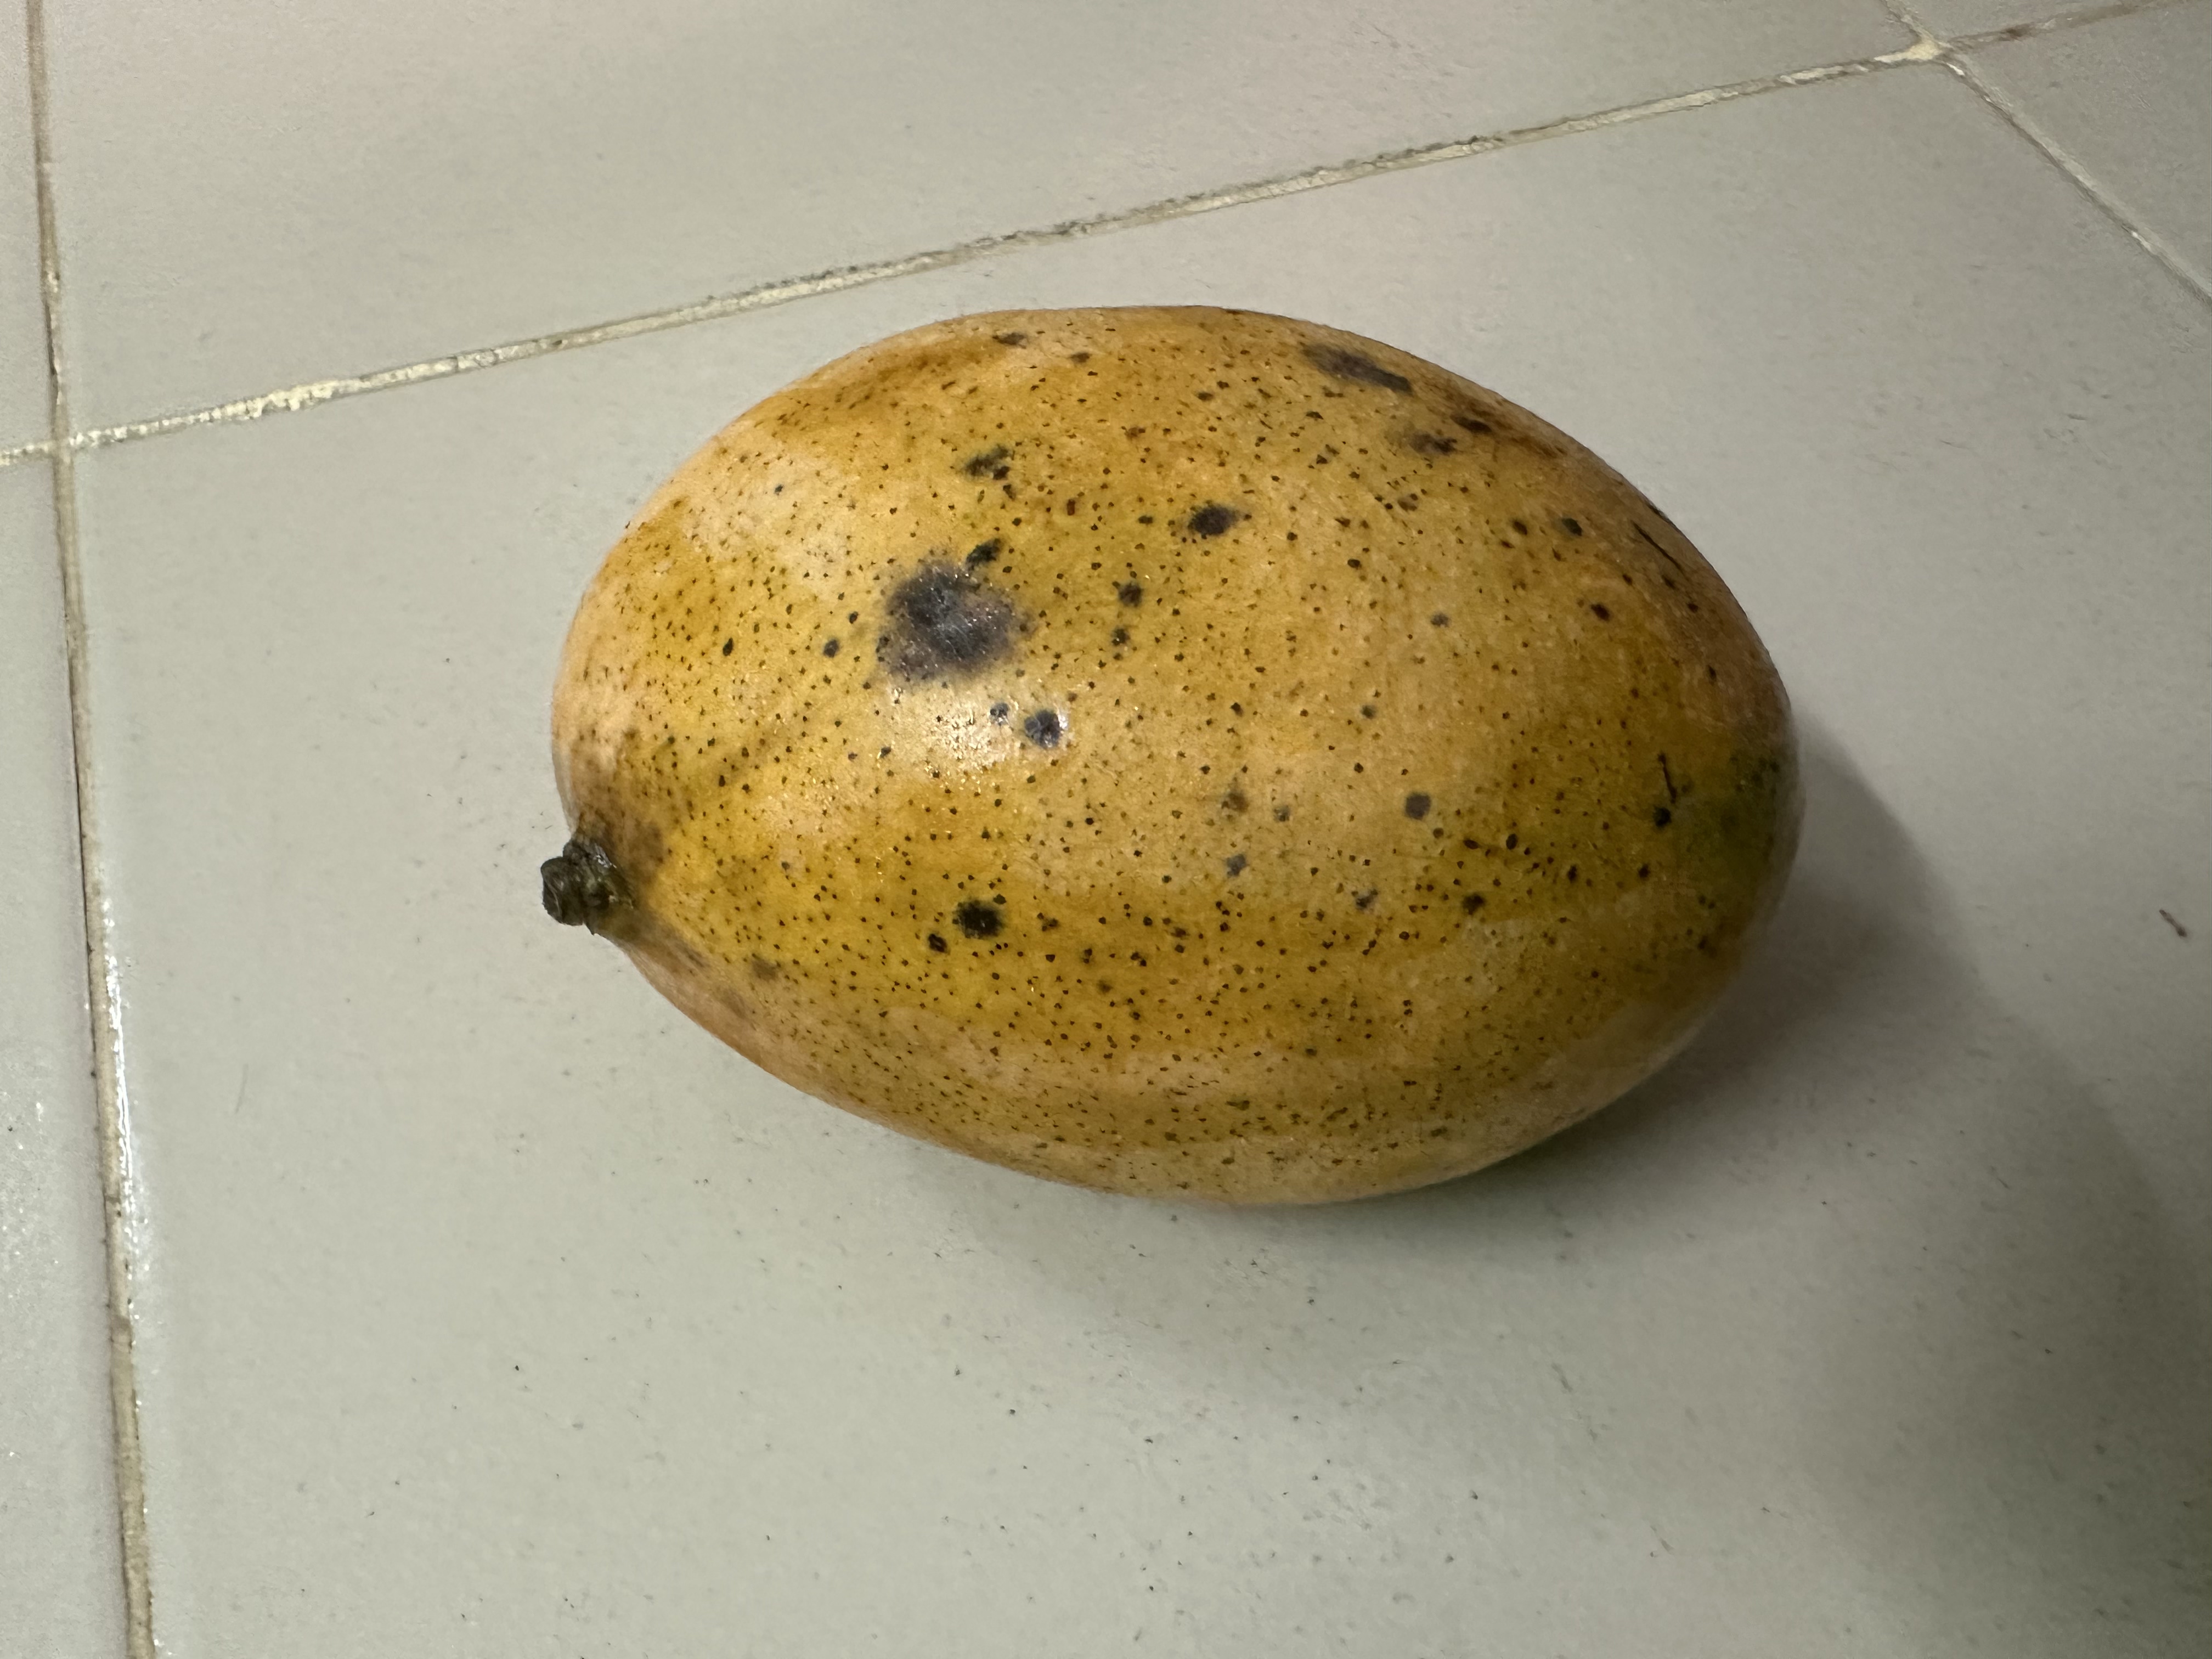
Mango variety: Mollika